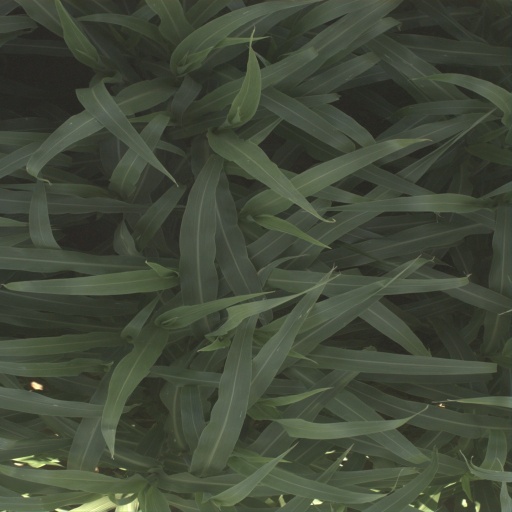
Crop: sorghum